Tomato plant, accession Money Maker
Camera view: vertical (180 deg); turntable rotation: 150 degrees
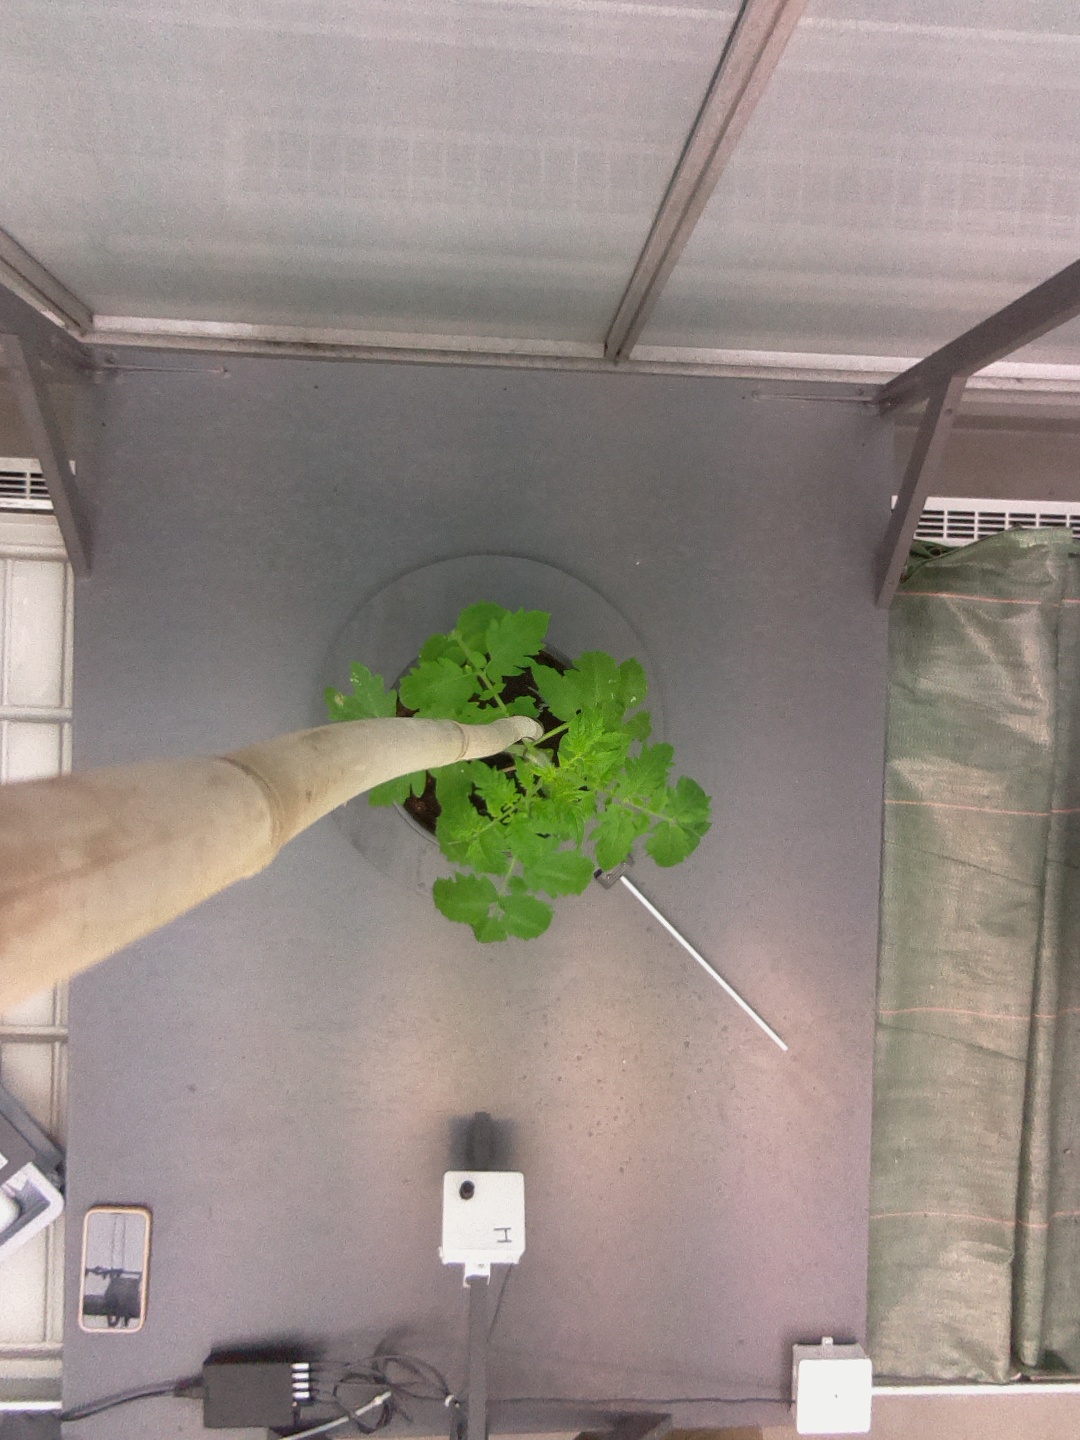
BBCH growth stage 13: 6 of true leaves visible